Cabra Casay

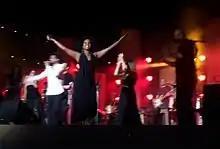
Cabra Casay

Cabra Casay is an Israeli singer, best known for her work alongside Idan Raichel in the Idan Raichel Project (Hebrew: הפרוייקט של עידן רייכל).